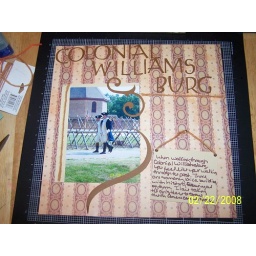
This a picture of 2 men dressed in colonial era clothing walking through Williamsburg. I just love this picture